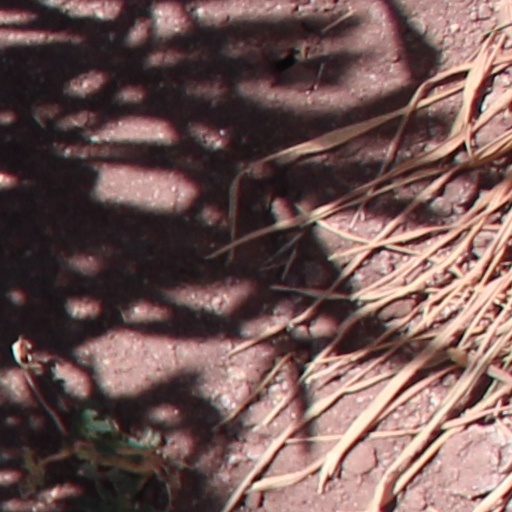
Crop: wheat